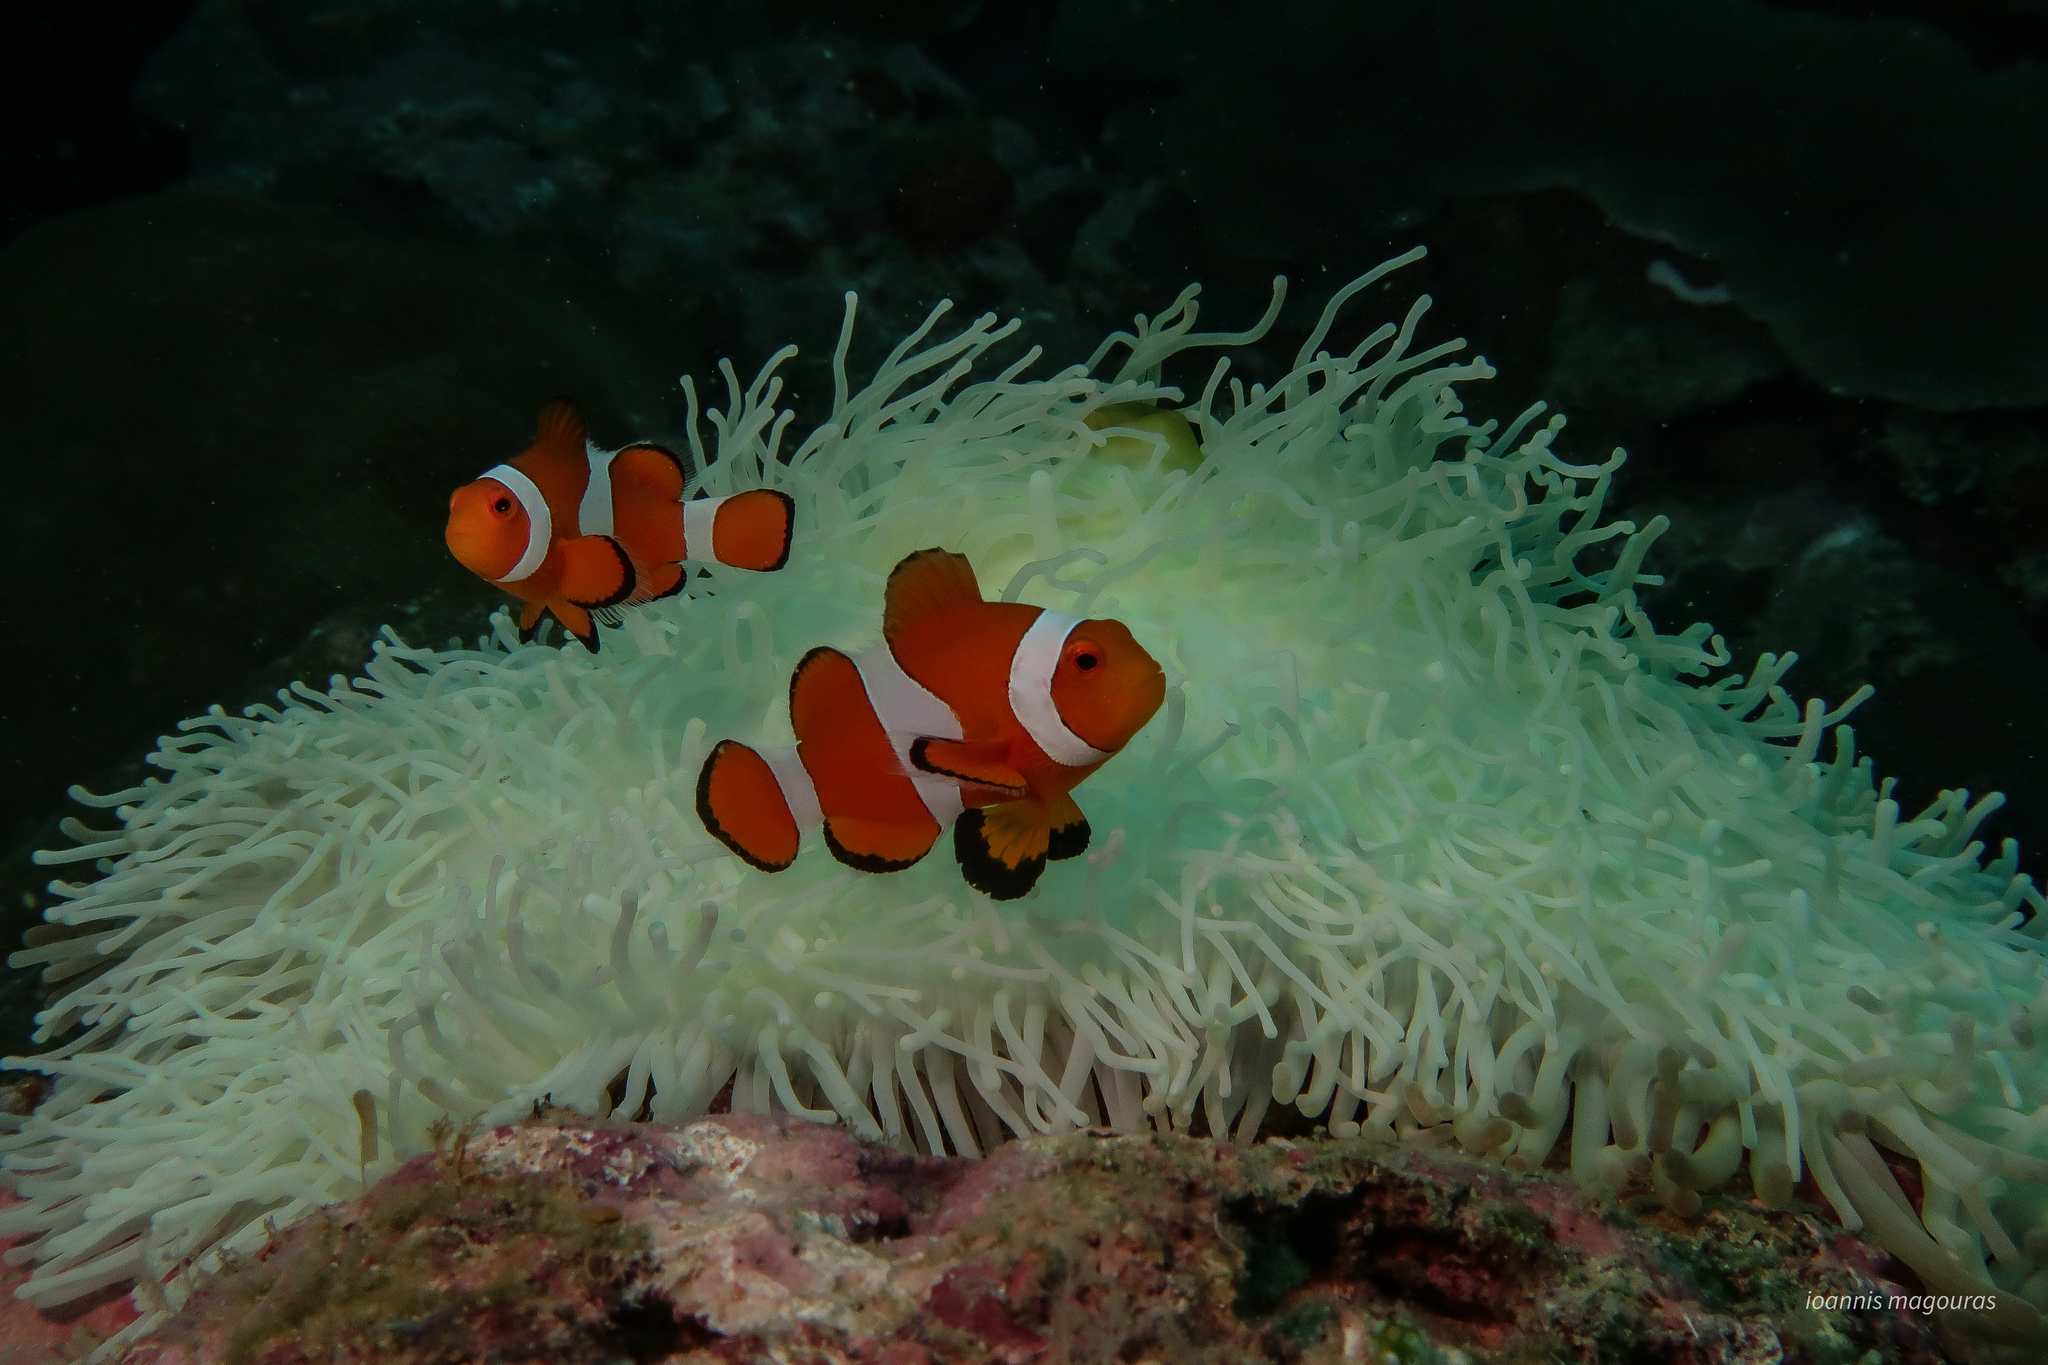
Amphiprion ocellaris (Ocellaris Anemonefish)